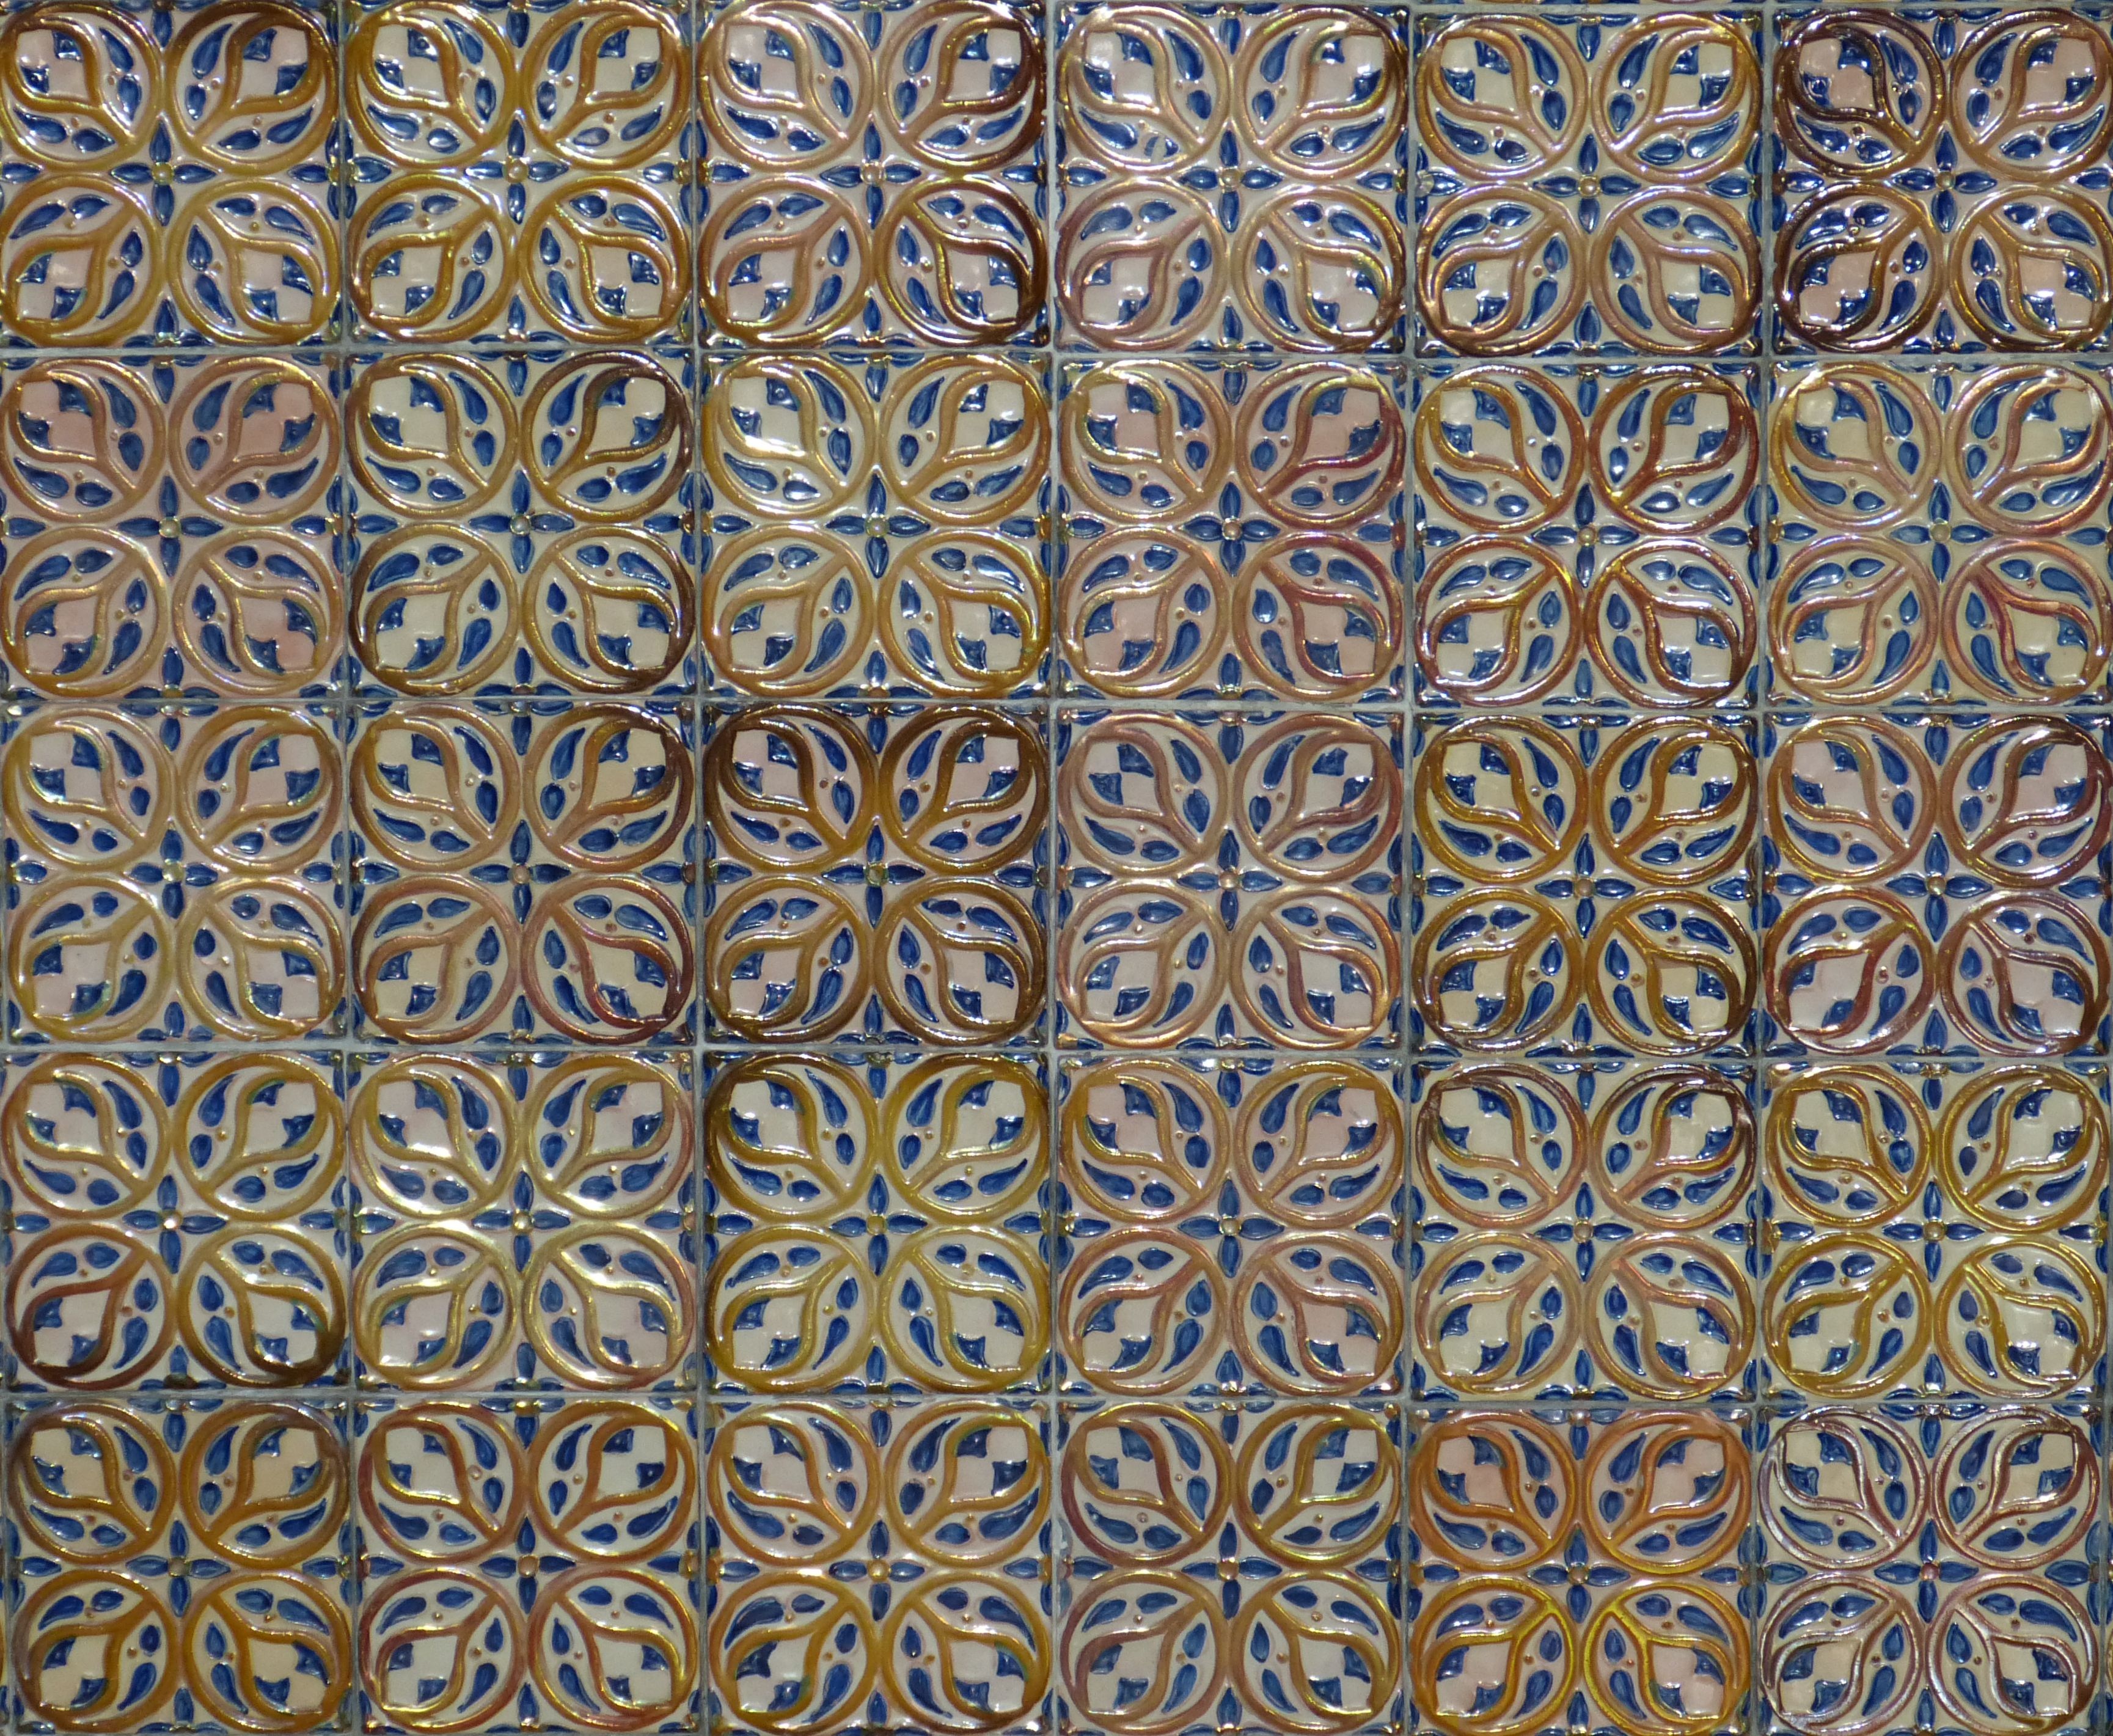
texture, floor, wall, pattern, line, ceramic, square, tile, ornament, textile, art, spain, background, design, mosaic, tiles, flooring